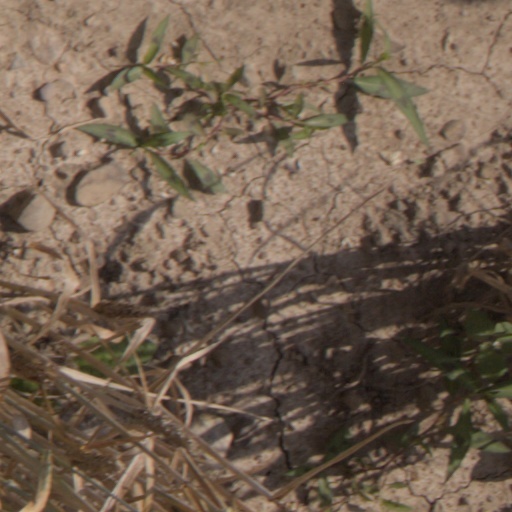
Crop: wheat